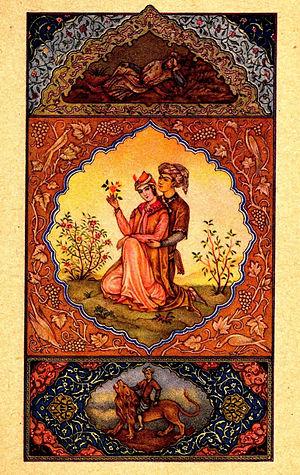
Miniature illustrant l'ouvrage de Saadi de Shiraz «
La rose est la fleur des rosiers, arbustes du genre Rosa et de la famille des Rosaceae. La rose des jardins se caractérise avant tout par la multiplication de ses pétales imbriqués qui lui donne sa forme caractéristique.
Le Golestan, transcrit aussi en Gulistan, est un recueil de poèmes et d'histoires écrit par le poète persan Saadi au XIIIᵉ siècle. Cette œuvre fut traduite du persan pour la première fois en français en 1634 par le diplomate et consul de France André du Ryer sous le titre Gulistan ou l'Empire des roses.
Abū-Muḥammad Muṣliḥ al-Dīn bin Abdallāh Shīrāzī, mieux connu en Occident sous le nom de Saadi ou Sadi, né à une date incertaine, possiblement vers 1210, et mort probablement en 1291 ou 1292, est l'un des plus grands poètes et conteurs persans.